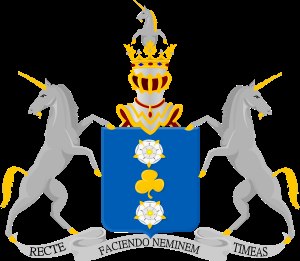
Maurits Pico Diederik van Sytzama (1789-1848) / Liv og gerning
Slægtens våben
Maurits Pico Diederik Baron Sytzama var en nederlandsk politiker og embedsmand.